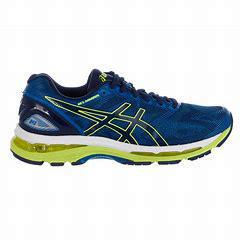
Brand: Asics
Model: Gel Nimbus 9